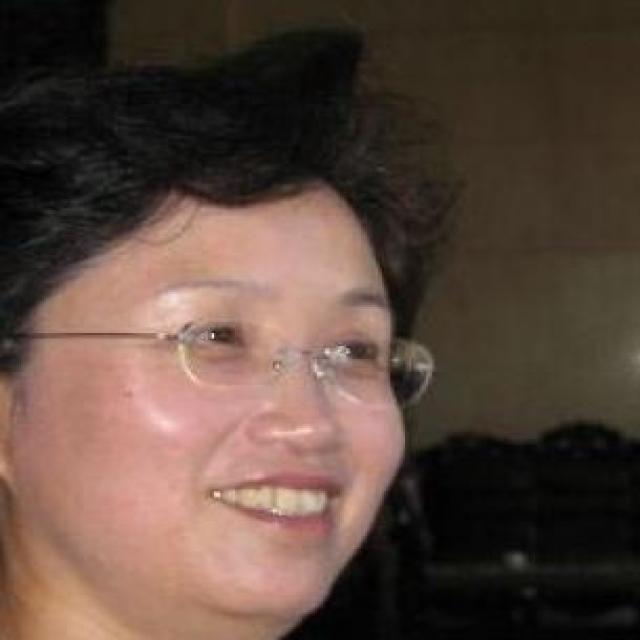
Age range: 45-64